Black British people

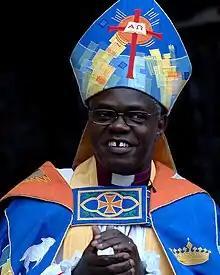
Lord Sentamu, a former archbishop of York, the second most senior clerical position in the Church of England.

The late 1950s through to the late 1980s saw a number of mass street conflicts involving young Afro-Caribbean men and British police officers in English cities, mostly as a result of tensions between members of local black communities and whites.